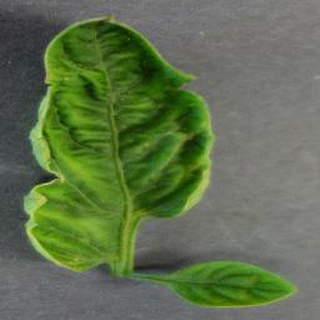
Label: tomato_yellow_leaf_curl_virus